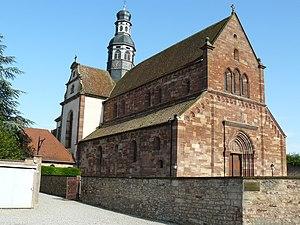
Abbatiale saint Cyriaque d'Altorf
Altorf est une commune française située dans le département du Bas-Rhin, dans la région historique et culturelle d'Alsace nouvellement appelée du Grand Est.
Cet article recense une partie des monuments historiques du Bas-Rhin, en France.
L'abbaye d'Altorf était un monastère qui fut occupé par les bénédictins de 974 à 1790. Fondé en 974 par le comte d'Eguisheim. Pillée à plusieurs reprises depuis la guerre des paysans jusqu'à la fin de la guerre de Trente Ans. En 1606, l'affiliation à la Congrégation de Bursfelde est ratifiée. Incorporée en 1624 à la congrégation bénédictine de Strasbourg. Elle a été supprimée par la Révolution française de 1789.